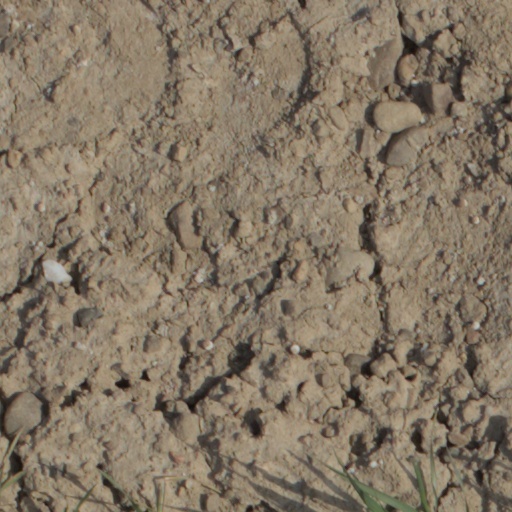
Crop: wheat